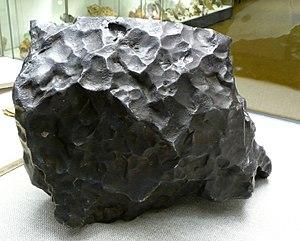
L'oxyde de nickel(III), ou oxyde de nickel noir, est un composé chimique ionique à base de cations nickel trivalents et d'anions oxydes dont la formule est généralement écrite Ni₂O₃, bien qu'en réalité sa composition ne soit pas caractérisée avec certitude.